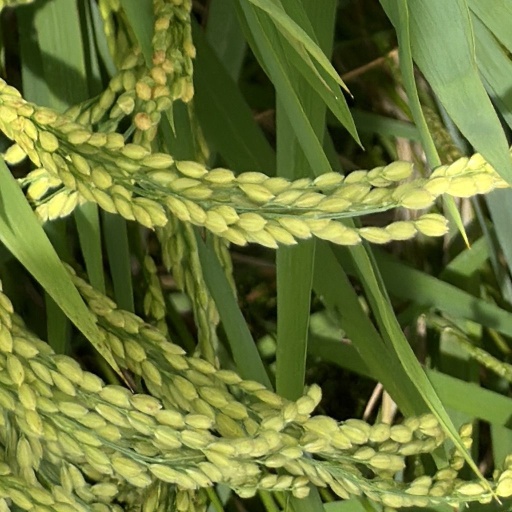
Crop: rice